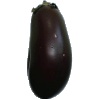
Label: Eggplant 1